47th Flying Training Wing

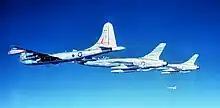
KB-50J of the 420th Air Refueling Squadron refueling 2 Republic F-105D's from the 36th TFW, Bitburg AB West Germany.

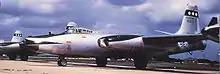
RB-45C 48-022, 19th Tactical Reconnaissance Squadron

After becoming proficient in the handling and use of nuclear weapons, the wing moved to RAF Sculthorpe, United Kingdom where it began operations there on 1 June 1952. Operational squadrons of the wing included the 84th, 85th, and 86th Bombardment Squadrons.